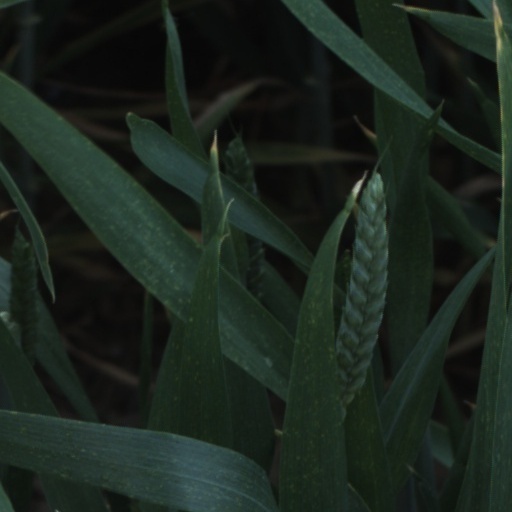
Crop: wheat